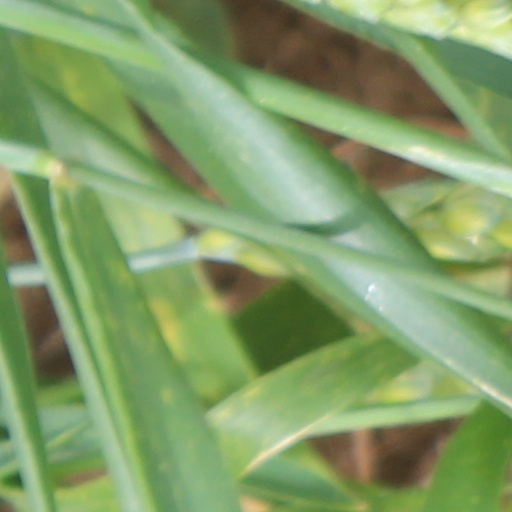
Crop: wheat